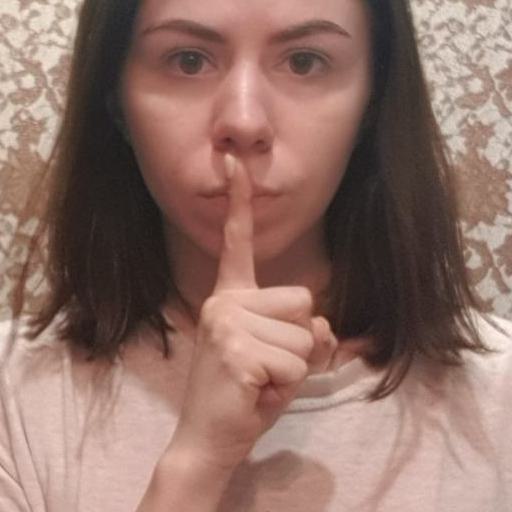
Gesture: mute